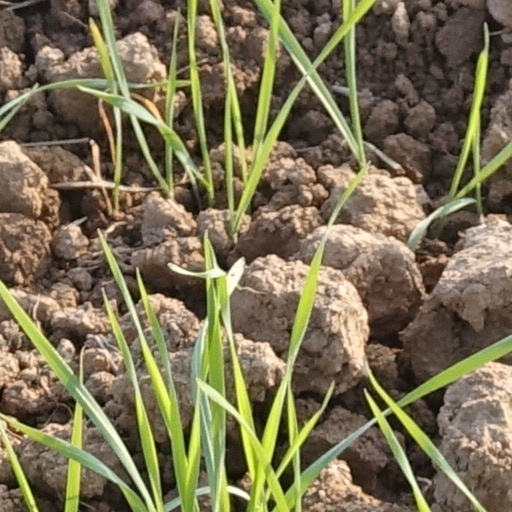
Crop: wheat